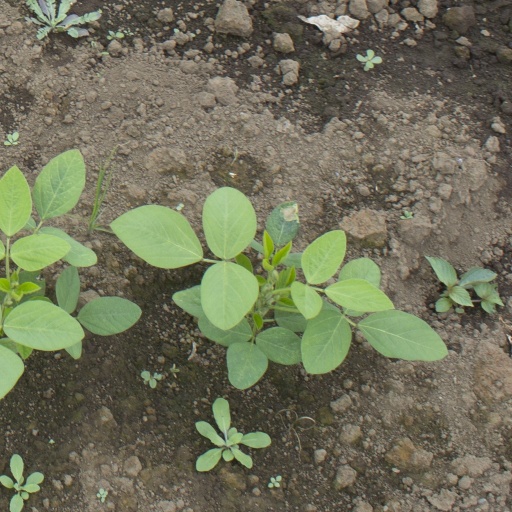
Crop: soybean